Sikh music

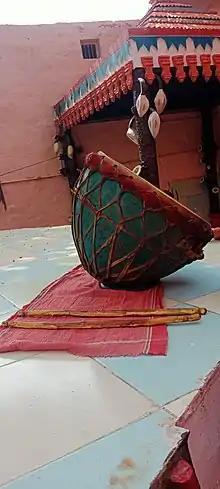
Nagara drum

Professional Sikh musical performances are usually done within gurdwaras. Within the central room, there is a dedicated space beside the sacred scripture for the "rāgī jathā" (ragi ensemble) on an elevated stage. The ragis sit on the elevated stage facing the gathered Sikh congregation in the room, who sit directly on the floor at a lower level. Kirtan is performed within the gurdwaras on both regular and celebatory days. For the major and popular gurdwaras, Sunday ("Aitavāra") tends to be the day where more kirtan performances are held throughout the day whilst for other days, kirtan performances usually occur in the evening time.